Władysław Blin

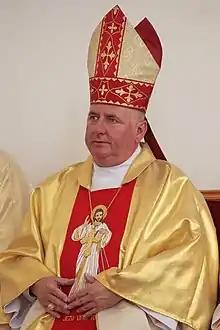
Władysław Blin in 2010.

Władysław Blin (born May 31, 1954) was Bishop of the diocese of Vitebsk, the Catholic diocese centered in the city of Vitebsk, Belarus.